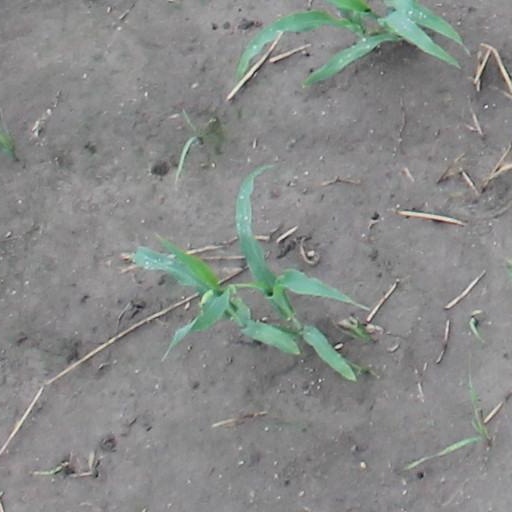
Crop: maize; corn